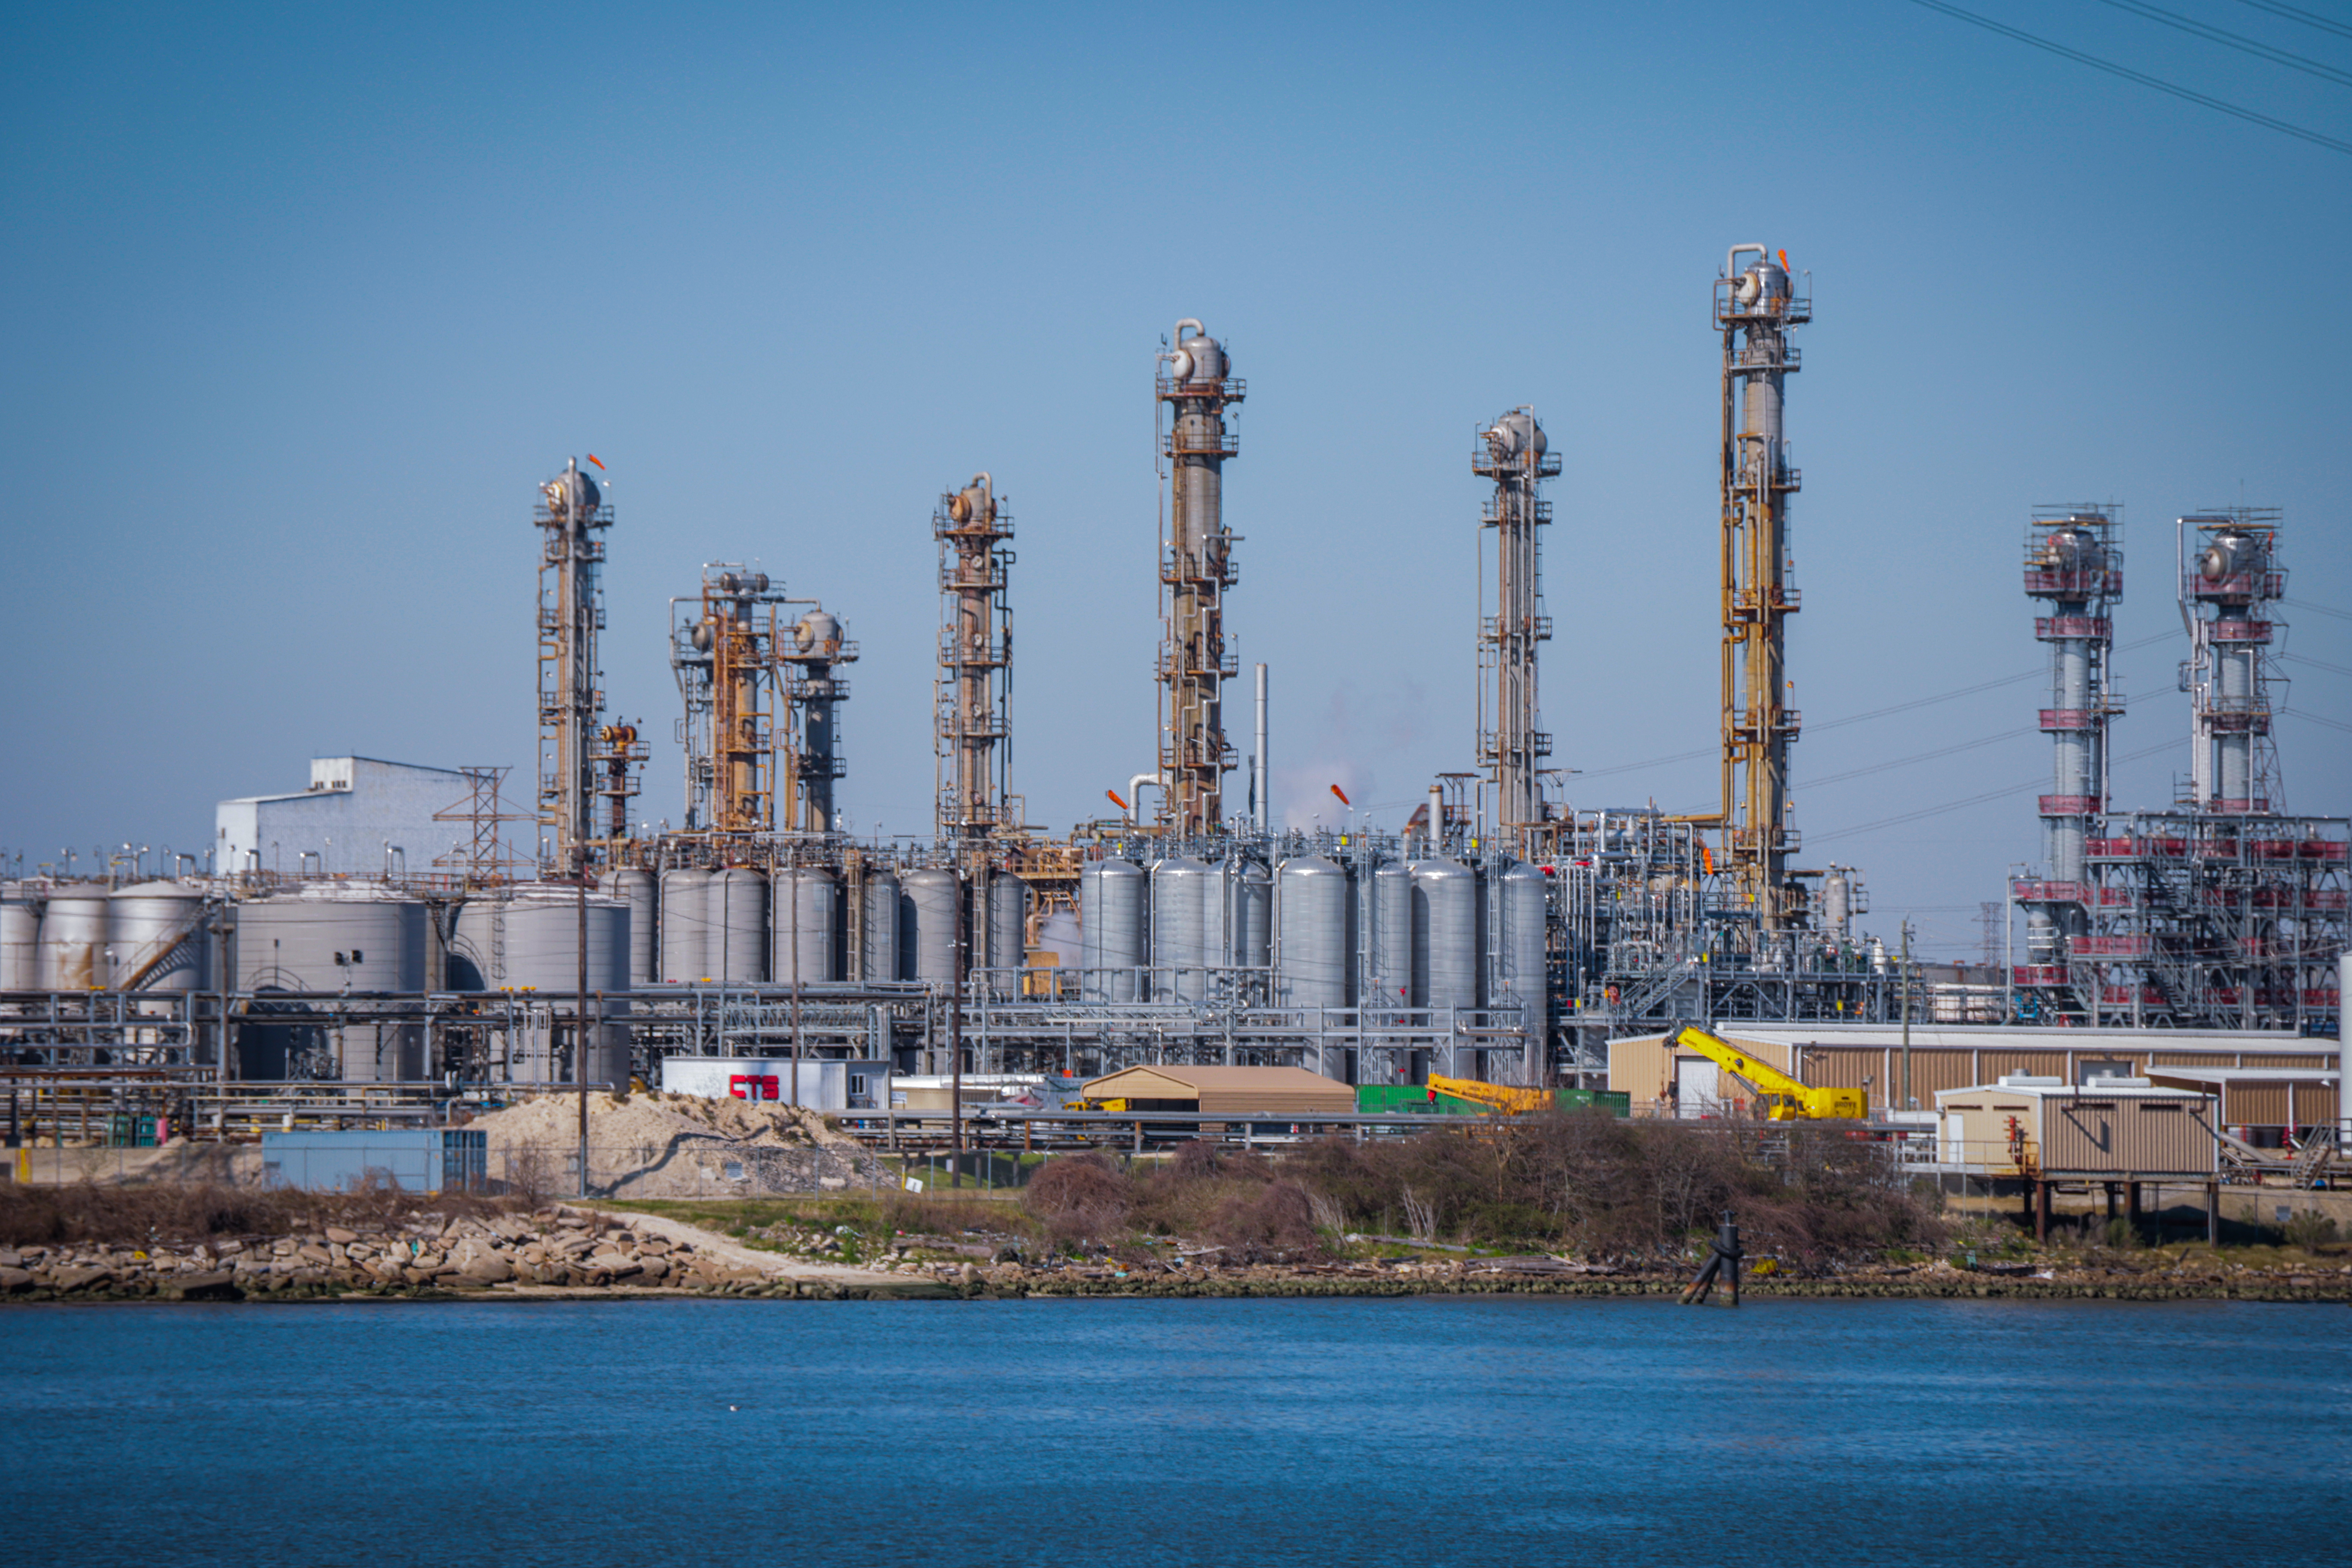
texas, water, sky, outdoors, ship, barge, boat, electricity, lake, city, gas, power station, industry, crane, public utility, machine, reflection, factory, urban design, port, channel, harbor, metal, dock, cylinder, tourist attraction, electrical supply, jackup rig, pipe, evening, ocean, petroleum